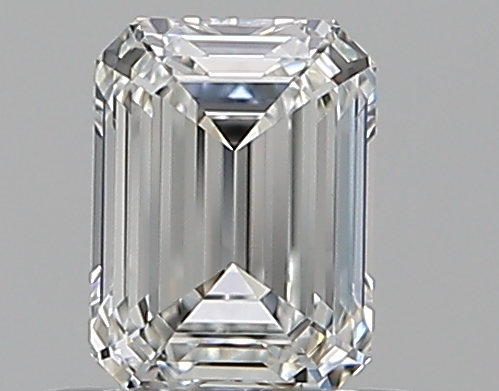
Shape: emerald
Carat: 0.5
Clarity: VVS2
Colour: G
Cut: EX
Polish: EX
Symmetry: EX
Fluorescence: N
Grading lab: GIA
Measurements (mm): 5.16 x 3.8 x 2.52